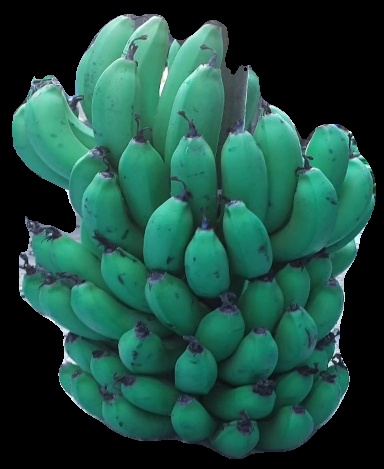
Variety: pachbale
Grade: grade2